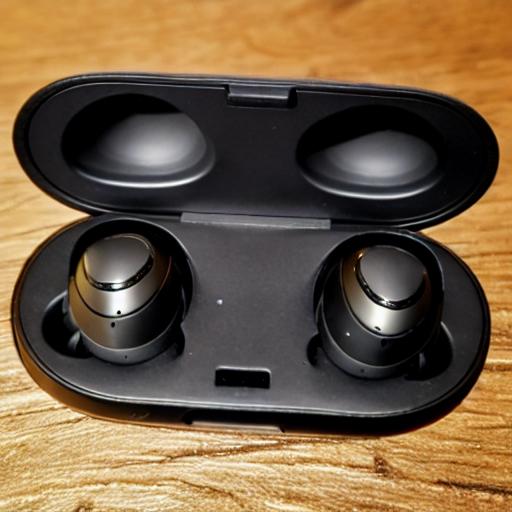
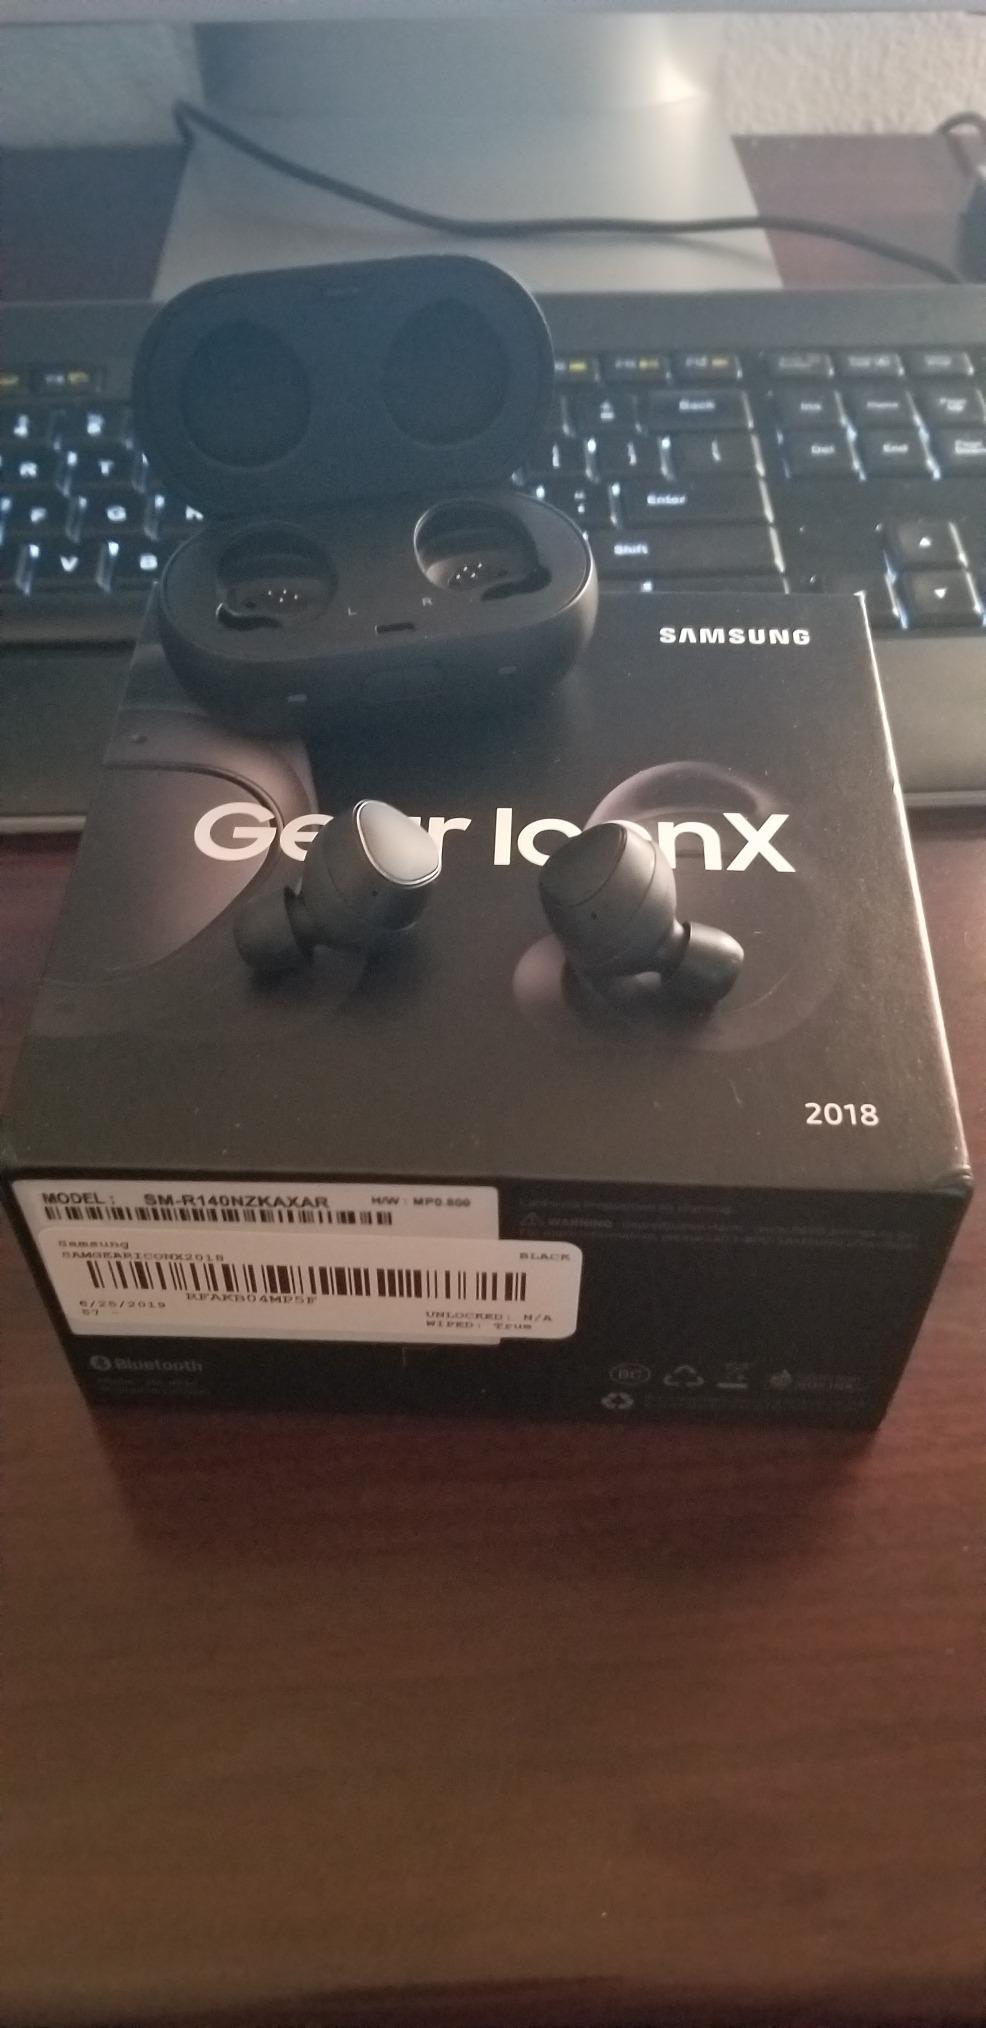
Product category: earbuds
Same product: no